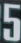
Number: 5